Roger Garaudy

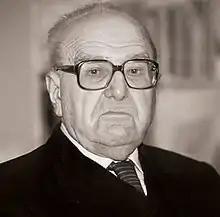

Roger Garaudy (17 July 1913 – 13 June 2012) was a French philosopher, French resistance fighter and a communist author. He converted to Islam in 1982. In 1998, he was convicted for several years and fined for Holocaust denial under French law for claiming that the mass slaughter of six million Jews was a "myth".